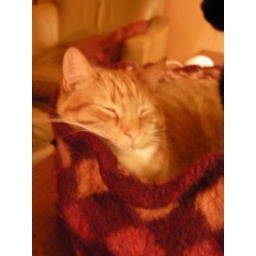
Bruno asleep in cat bed